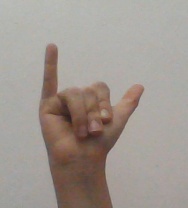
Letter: ya